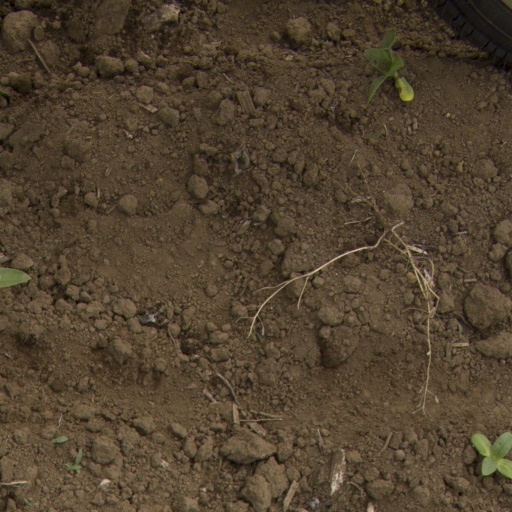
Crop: Jerusalem artichoke